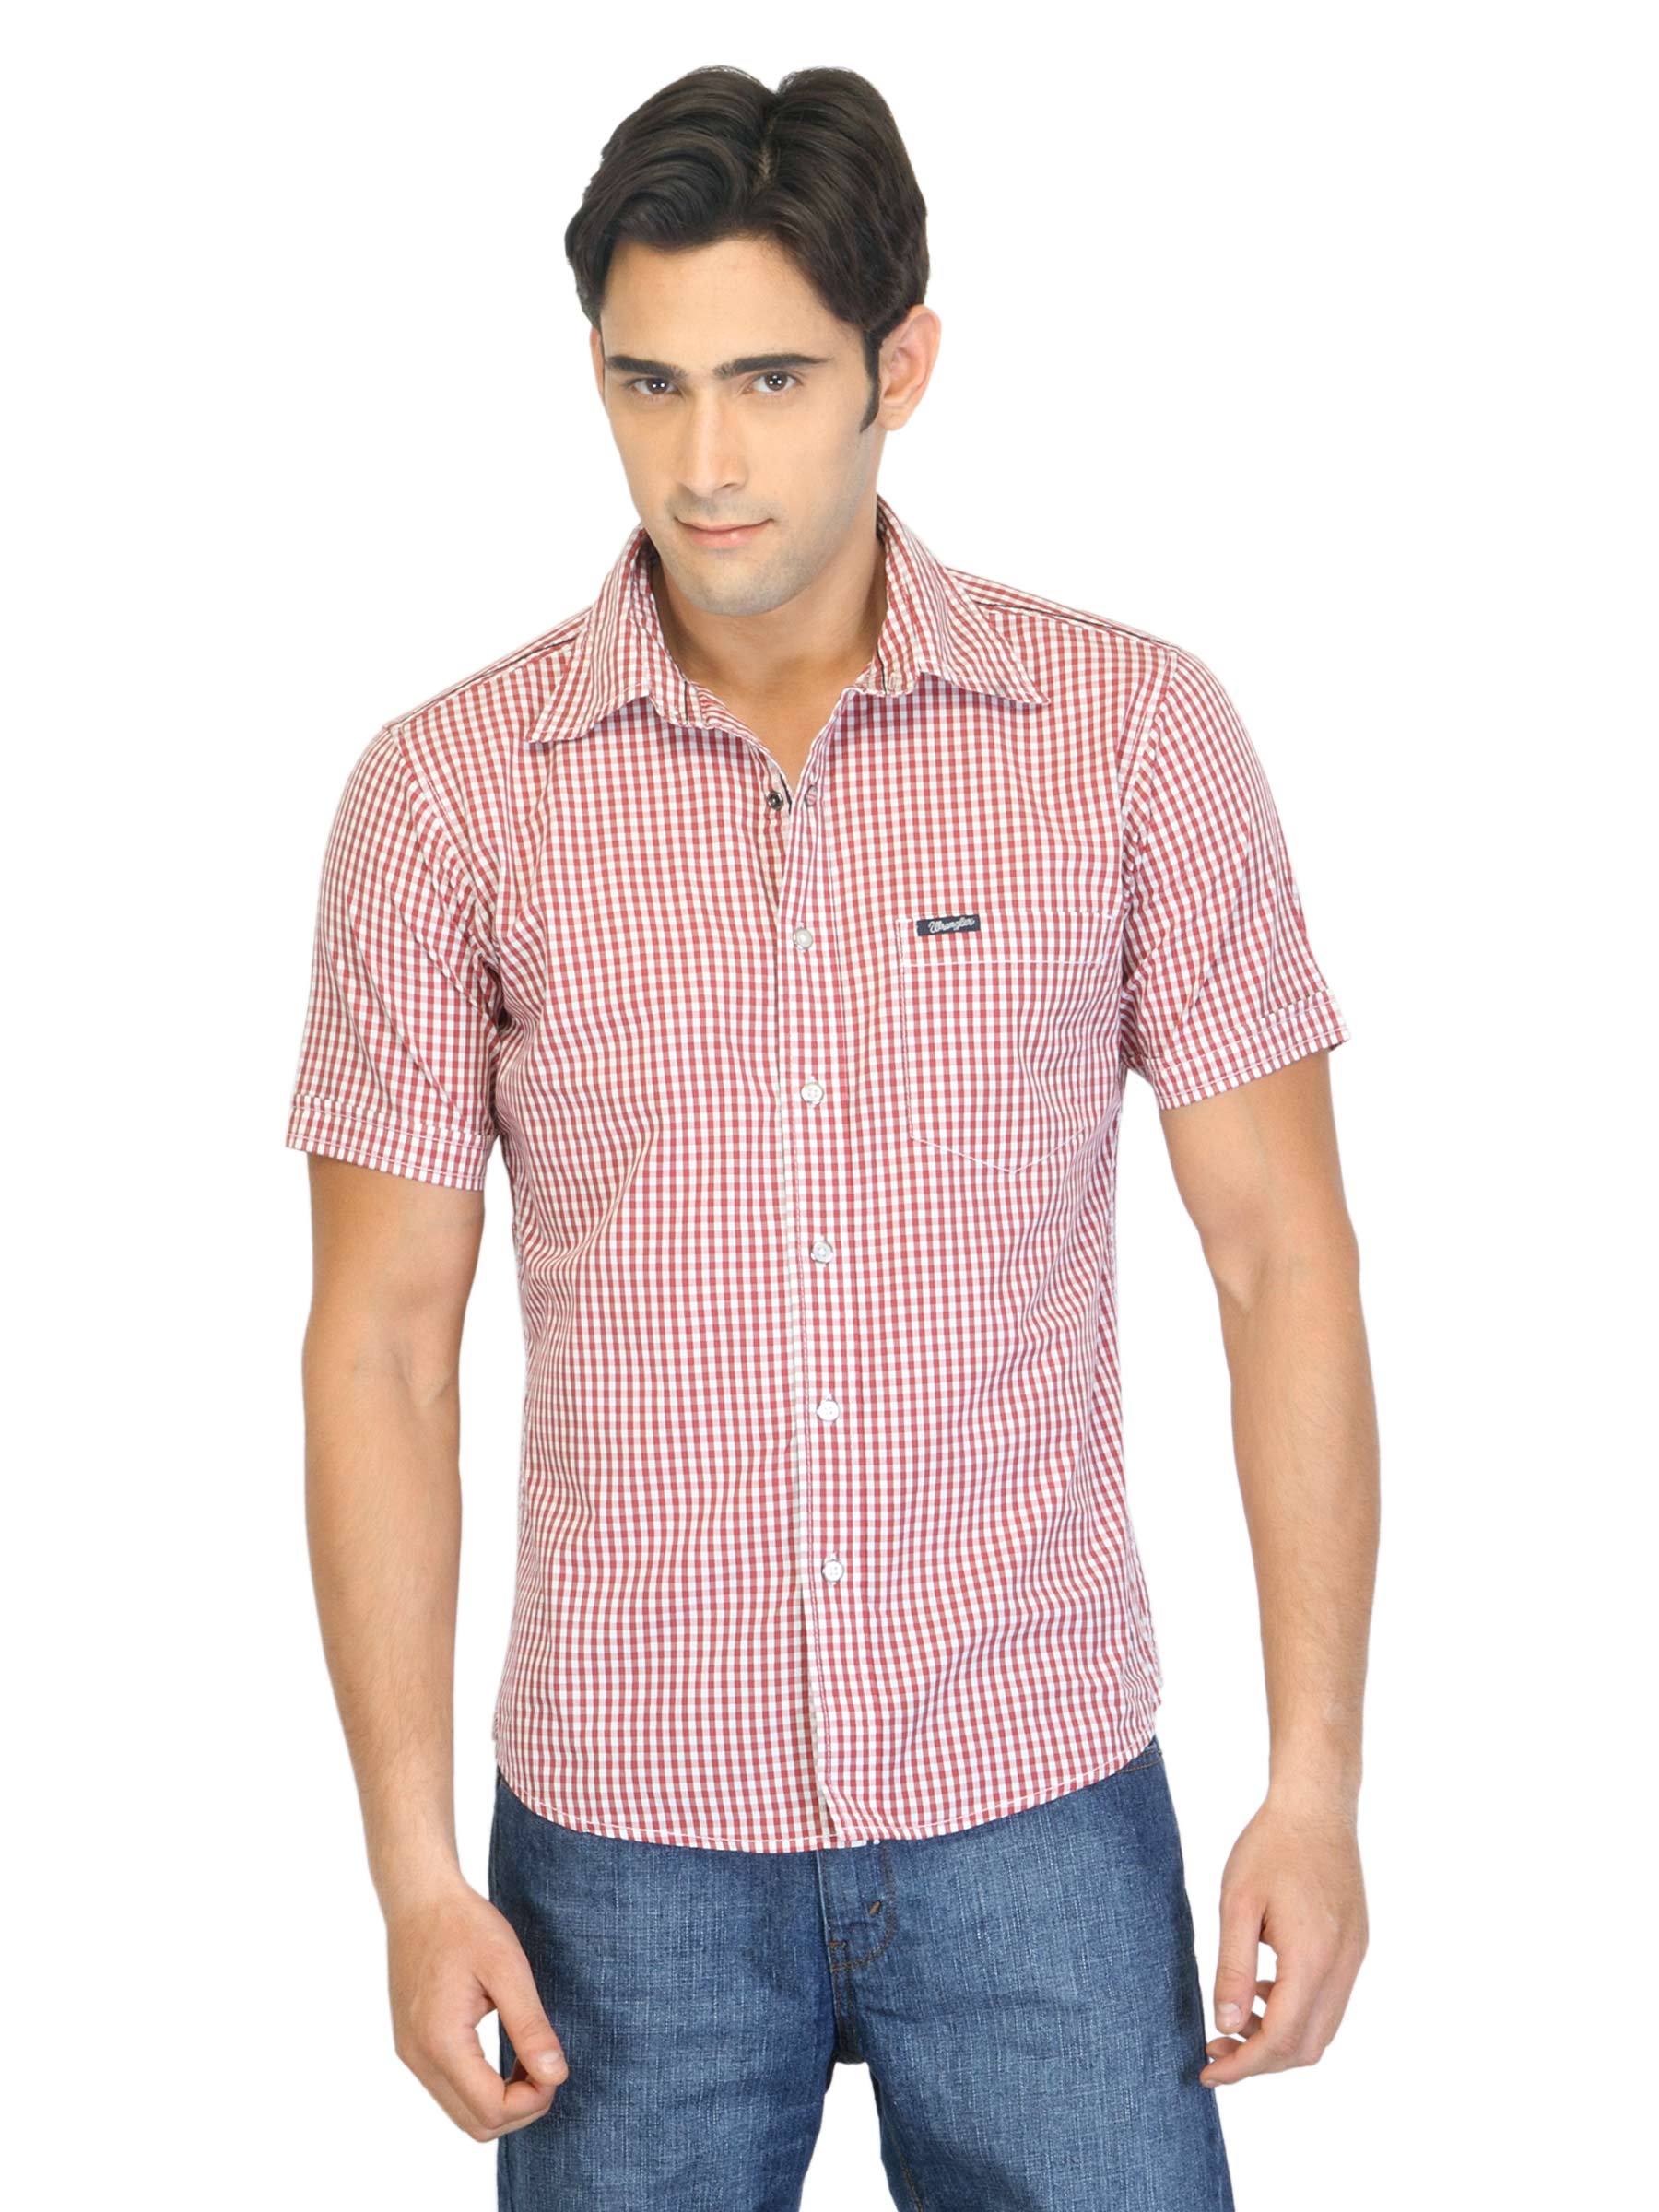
Wrangler Men Western Spirit Red Shirt
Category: Apparel / Topwear / Shirts
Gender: Men
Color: Red
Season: Summer 2012
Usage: Casual